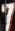
Number: 7